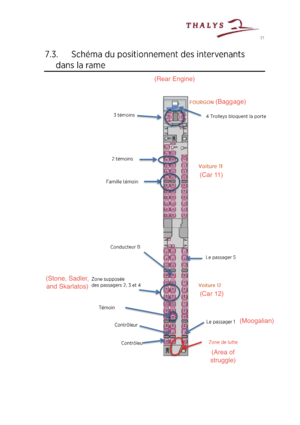
L’attentat du train Thalys le 21 août 2015 est une tentative terroriste avortée par armes à feu qui s'est déroulée à bord du train Thalys nᵒ 9364 reliant Amsterdam à Paris sur la ligne LGV Nord, alors que celui-ci se trouvait aux alentours de la commune d'Oignies, dans le Pas-de-Calais.